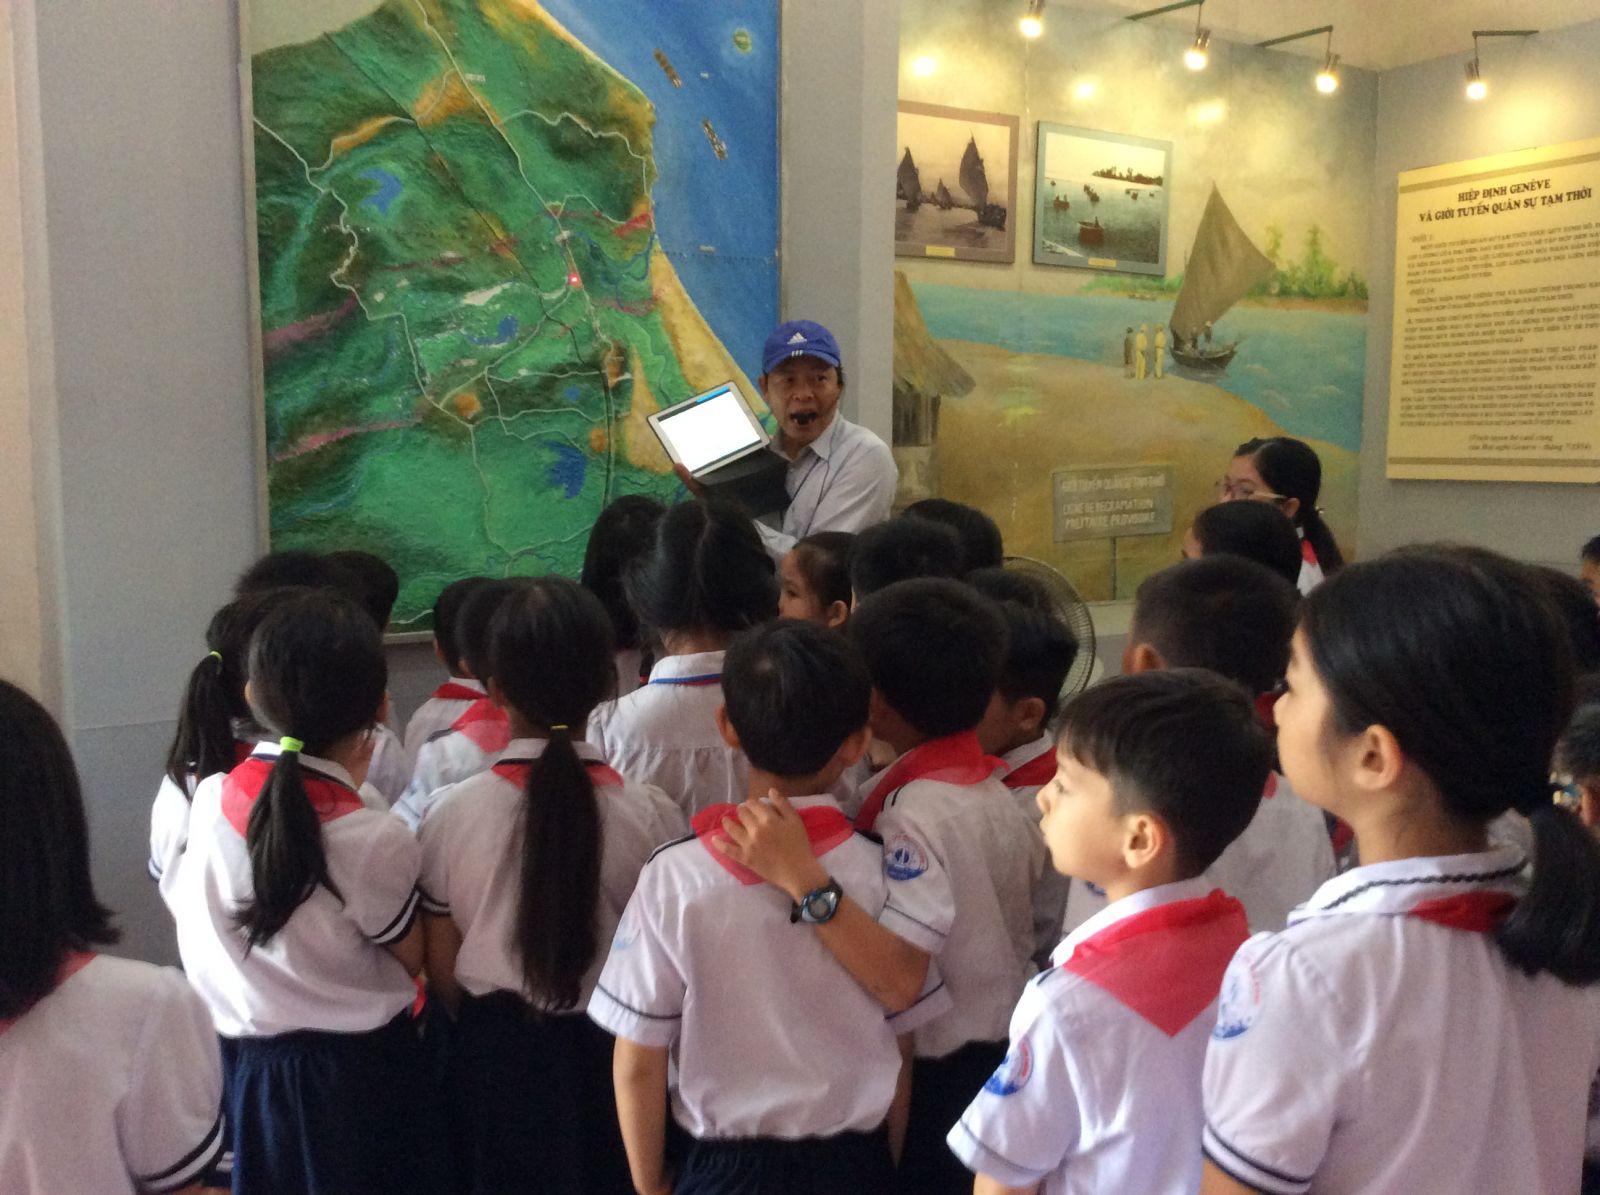
trên tay của đứa trẻ đang choàng tay qua bạn bên cạnh có một chiếc đồng hồ